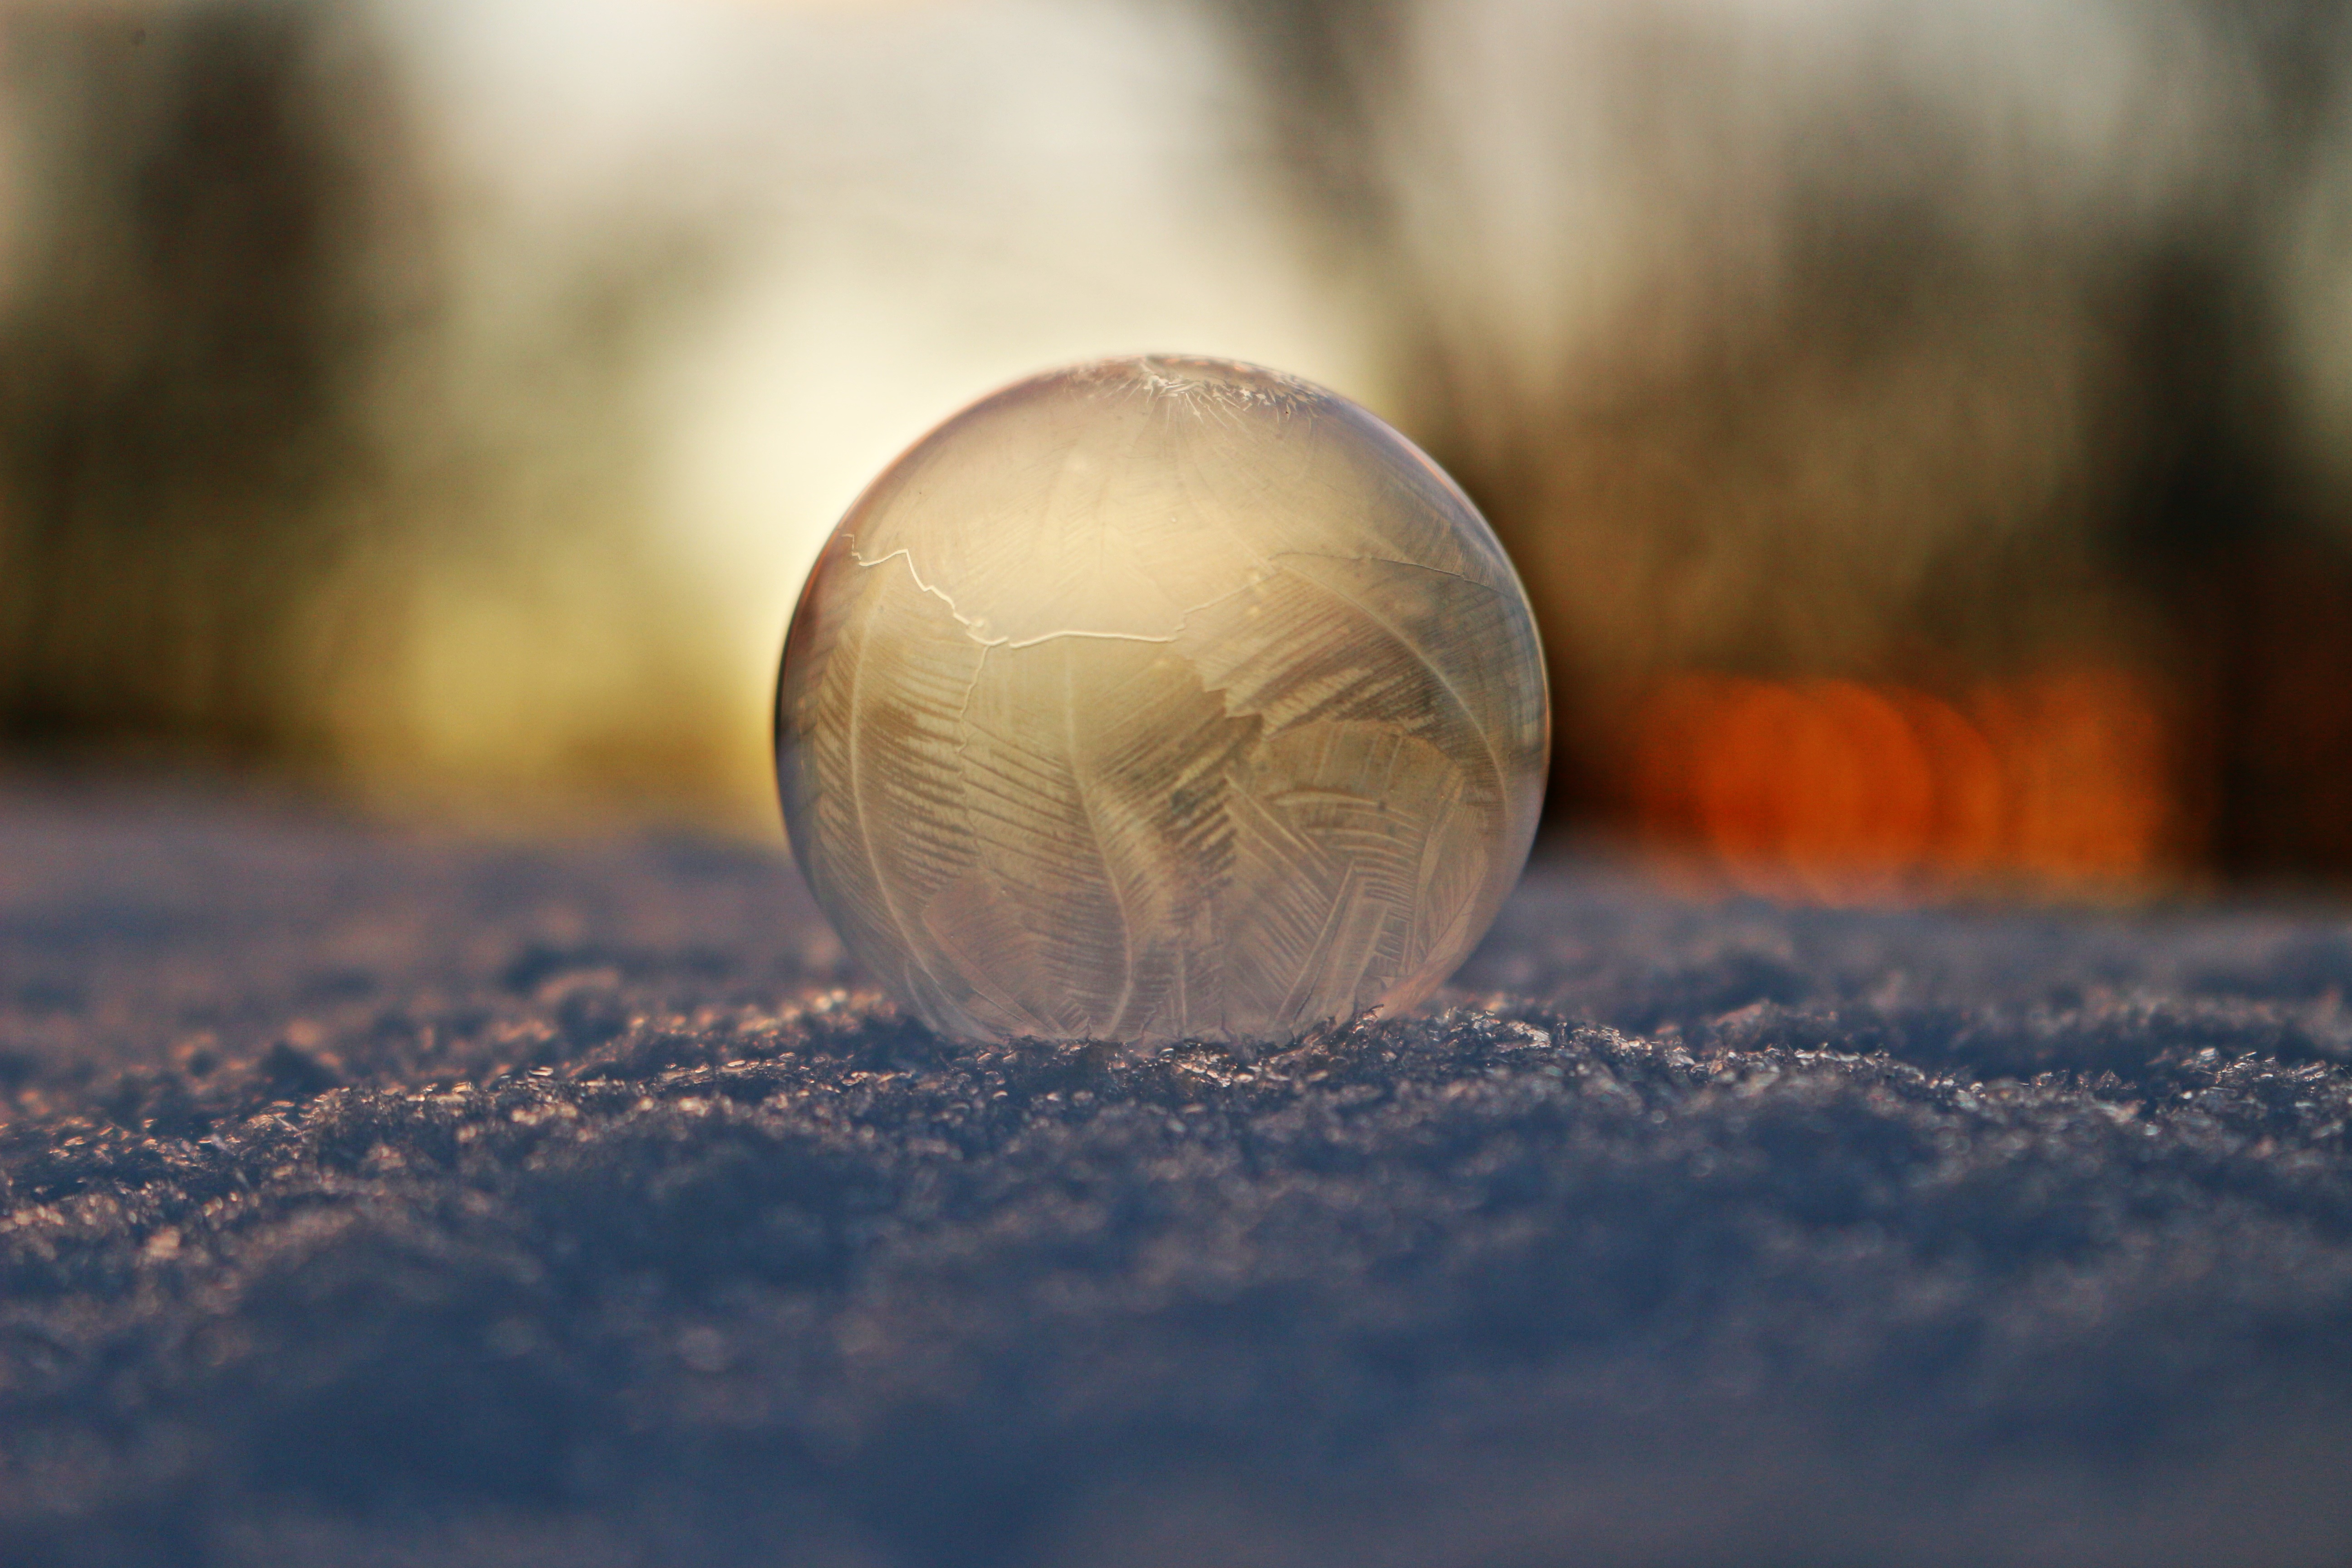
grass, snow, cold, winter, light, photography, sunlight, morning, frost, reflection, freeze, bubble, close up, ball, sphere, soap bubble, shape, wintry, macro photography, frozen bubble, atmosphere of earth, computer wallpaper, frosted soap bubble